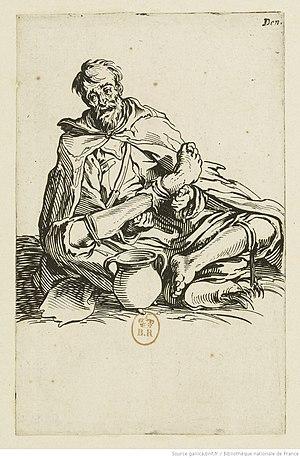
Eau-forte sur papier au filigrane du double C (1622-1623). Collection de la Bibliothèque nationale de France.
La simulation de maladie est un comportement conscient et volontaire consistant à provoquer ou reproduire une maladie physique ou mentale, ou encore d'exagérer ou entretenir des troubles préexistants. Son but est d'induire l'observateur en erreur afin d'obtenir un bénéfice direct et précis, ou d'échapper à une charge ou à une responsabilité.
Les Gueux est une série de vingt-cinq estampes réalisée par Jacques Callot et publiée à Nancy en 1622 ou 1623.